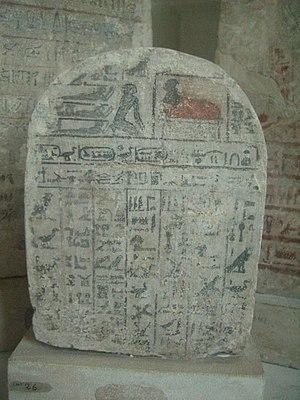
Le Sérapéum de Saqqarah est une nécropole antique consacrée au taureau sacré Apis, située au nord du complexe funéraire de Djéser en Basse-Égypte. Le taureau, vénéré comme un Dieu, était momifié et enseveli à l'issue d'une vie toute consacrée à des cérémonies et des offrandes dans son temple de Memphis.
Sheshonq V est un roi de Tanis de la XXIIᵉ dynastie, dite libyenne. Il règne entre -767 et -730. Il n'est pas mentionné par Manéthon de Sebennytos.